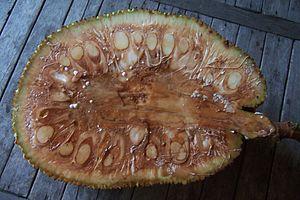
section d'un jacque (fruit du jacquier) (Réunion island)
Le Jaquier ou jacquier, Artocarpus heterophyllus, est un arbre de la famille des Moraceae, originaire d’Inde et du Bangladesh, cultivé et introduit dans la plupart des régions tropicales, en particulier pour son fruit comestible, la pomme jacque, surnommée le « fruit du pauvre ». L'espèce fait partie du même genre botanique que l’arbre à pain, Artocarpus altilis, avec lequel il ne doit pas être confondu. Il est cultivé majoritairement en Asie du Sud-Est, au Brésil, à Maurice et à La Réunion où l'arbre est appelé pied jack et le fruit mûr est un jack mûr, et en Haïti où il est appelé jaca ou jaqueiro. À Madagascar, il est appelé ampalibe.